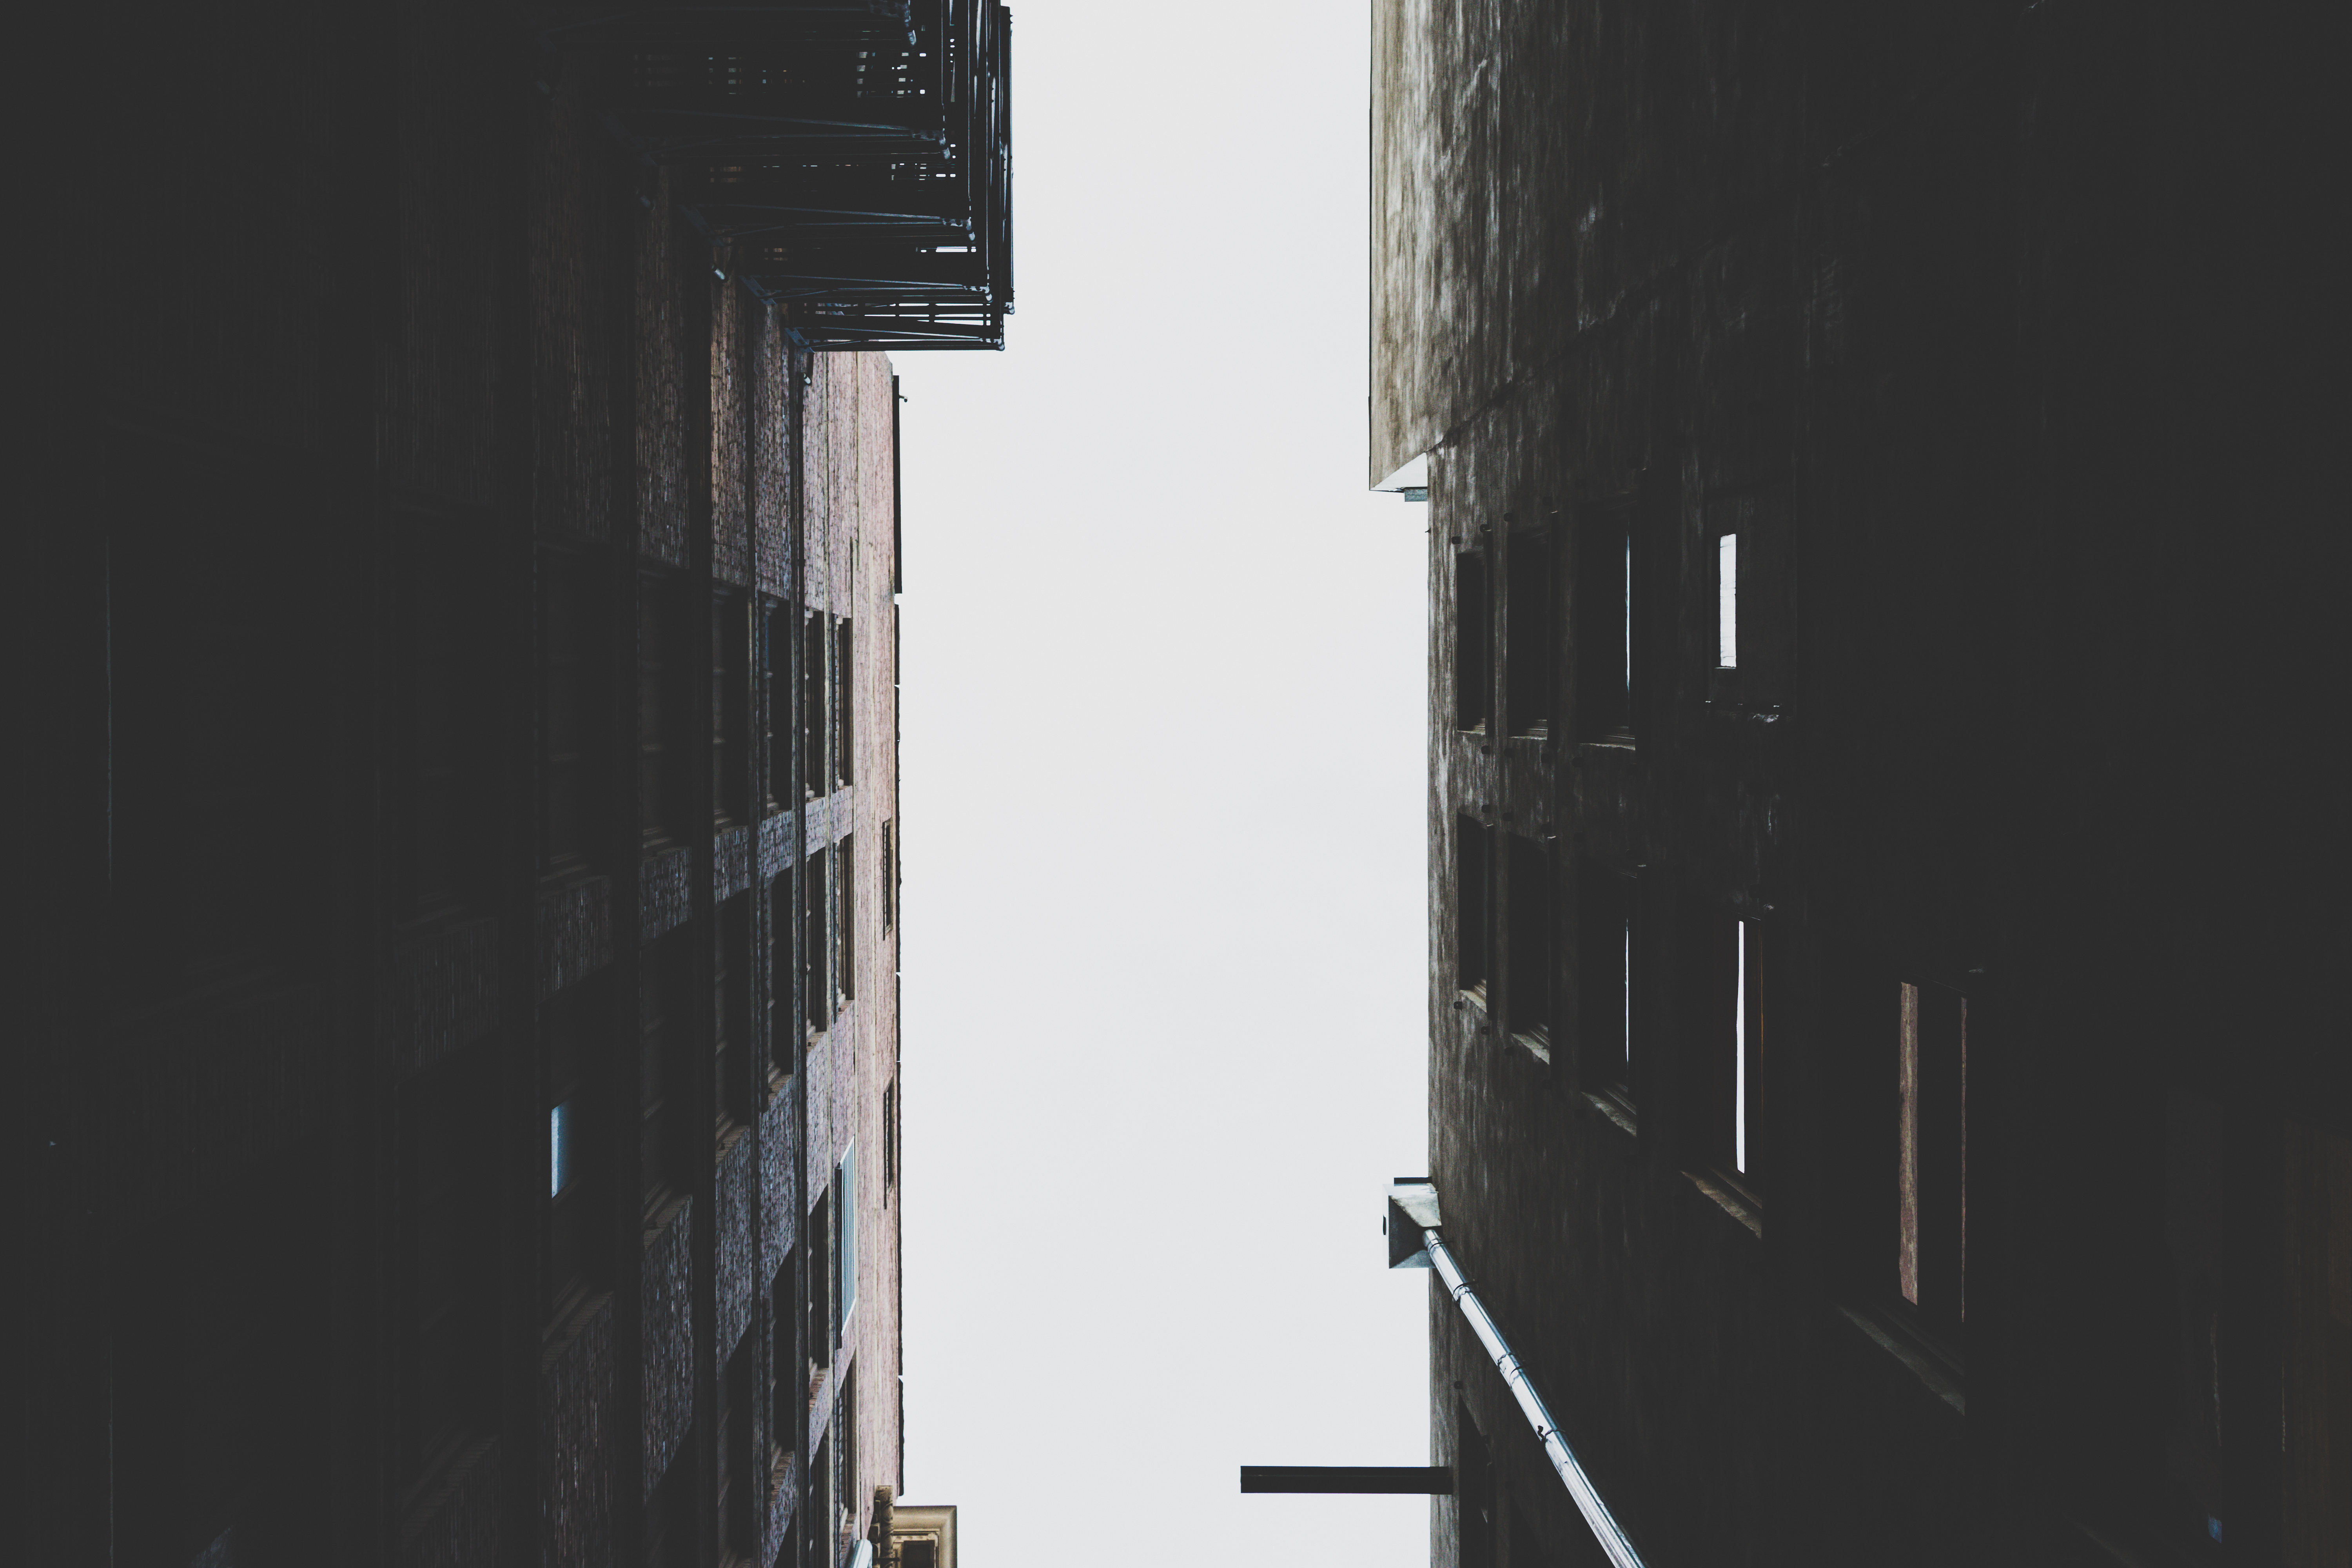
light, black and white, architecture, road, white, street, house, window, alley, wall, line, color, facade, darkness, blue, black, monochrome, lighting, shape, monochrome photography, atmospheric phenomenon